RAF Polebrook

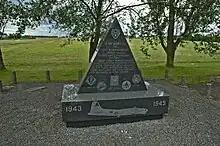
351st Bomb Group Memorial

During much of 1943, Captain Clark Gable was stationed at Polebrook to produce a recruiting film for aircraft gunners. He had trained with the 351st Bomb Group at Biggs Army Air Base, Texas, and Pueblo Army Air Base, Colorado, then accompanied it overseas in early April 1943. Much of the film was shot by former MGM cinematographer First Lieutenant Andrew McIntyre, whom MGM had arranged to enter duty with and accompany Gable in training, and scripting was by John Lee Mahin, a Hollywood screenwriter also in the unit. While with the 351st Gable flew five combat missions as an observer.